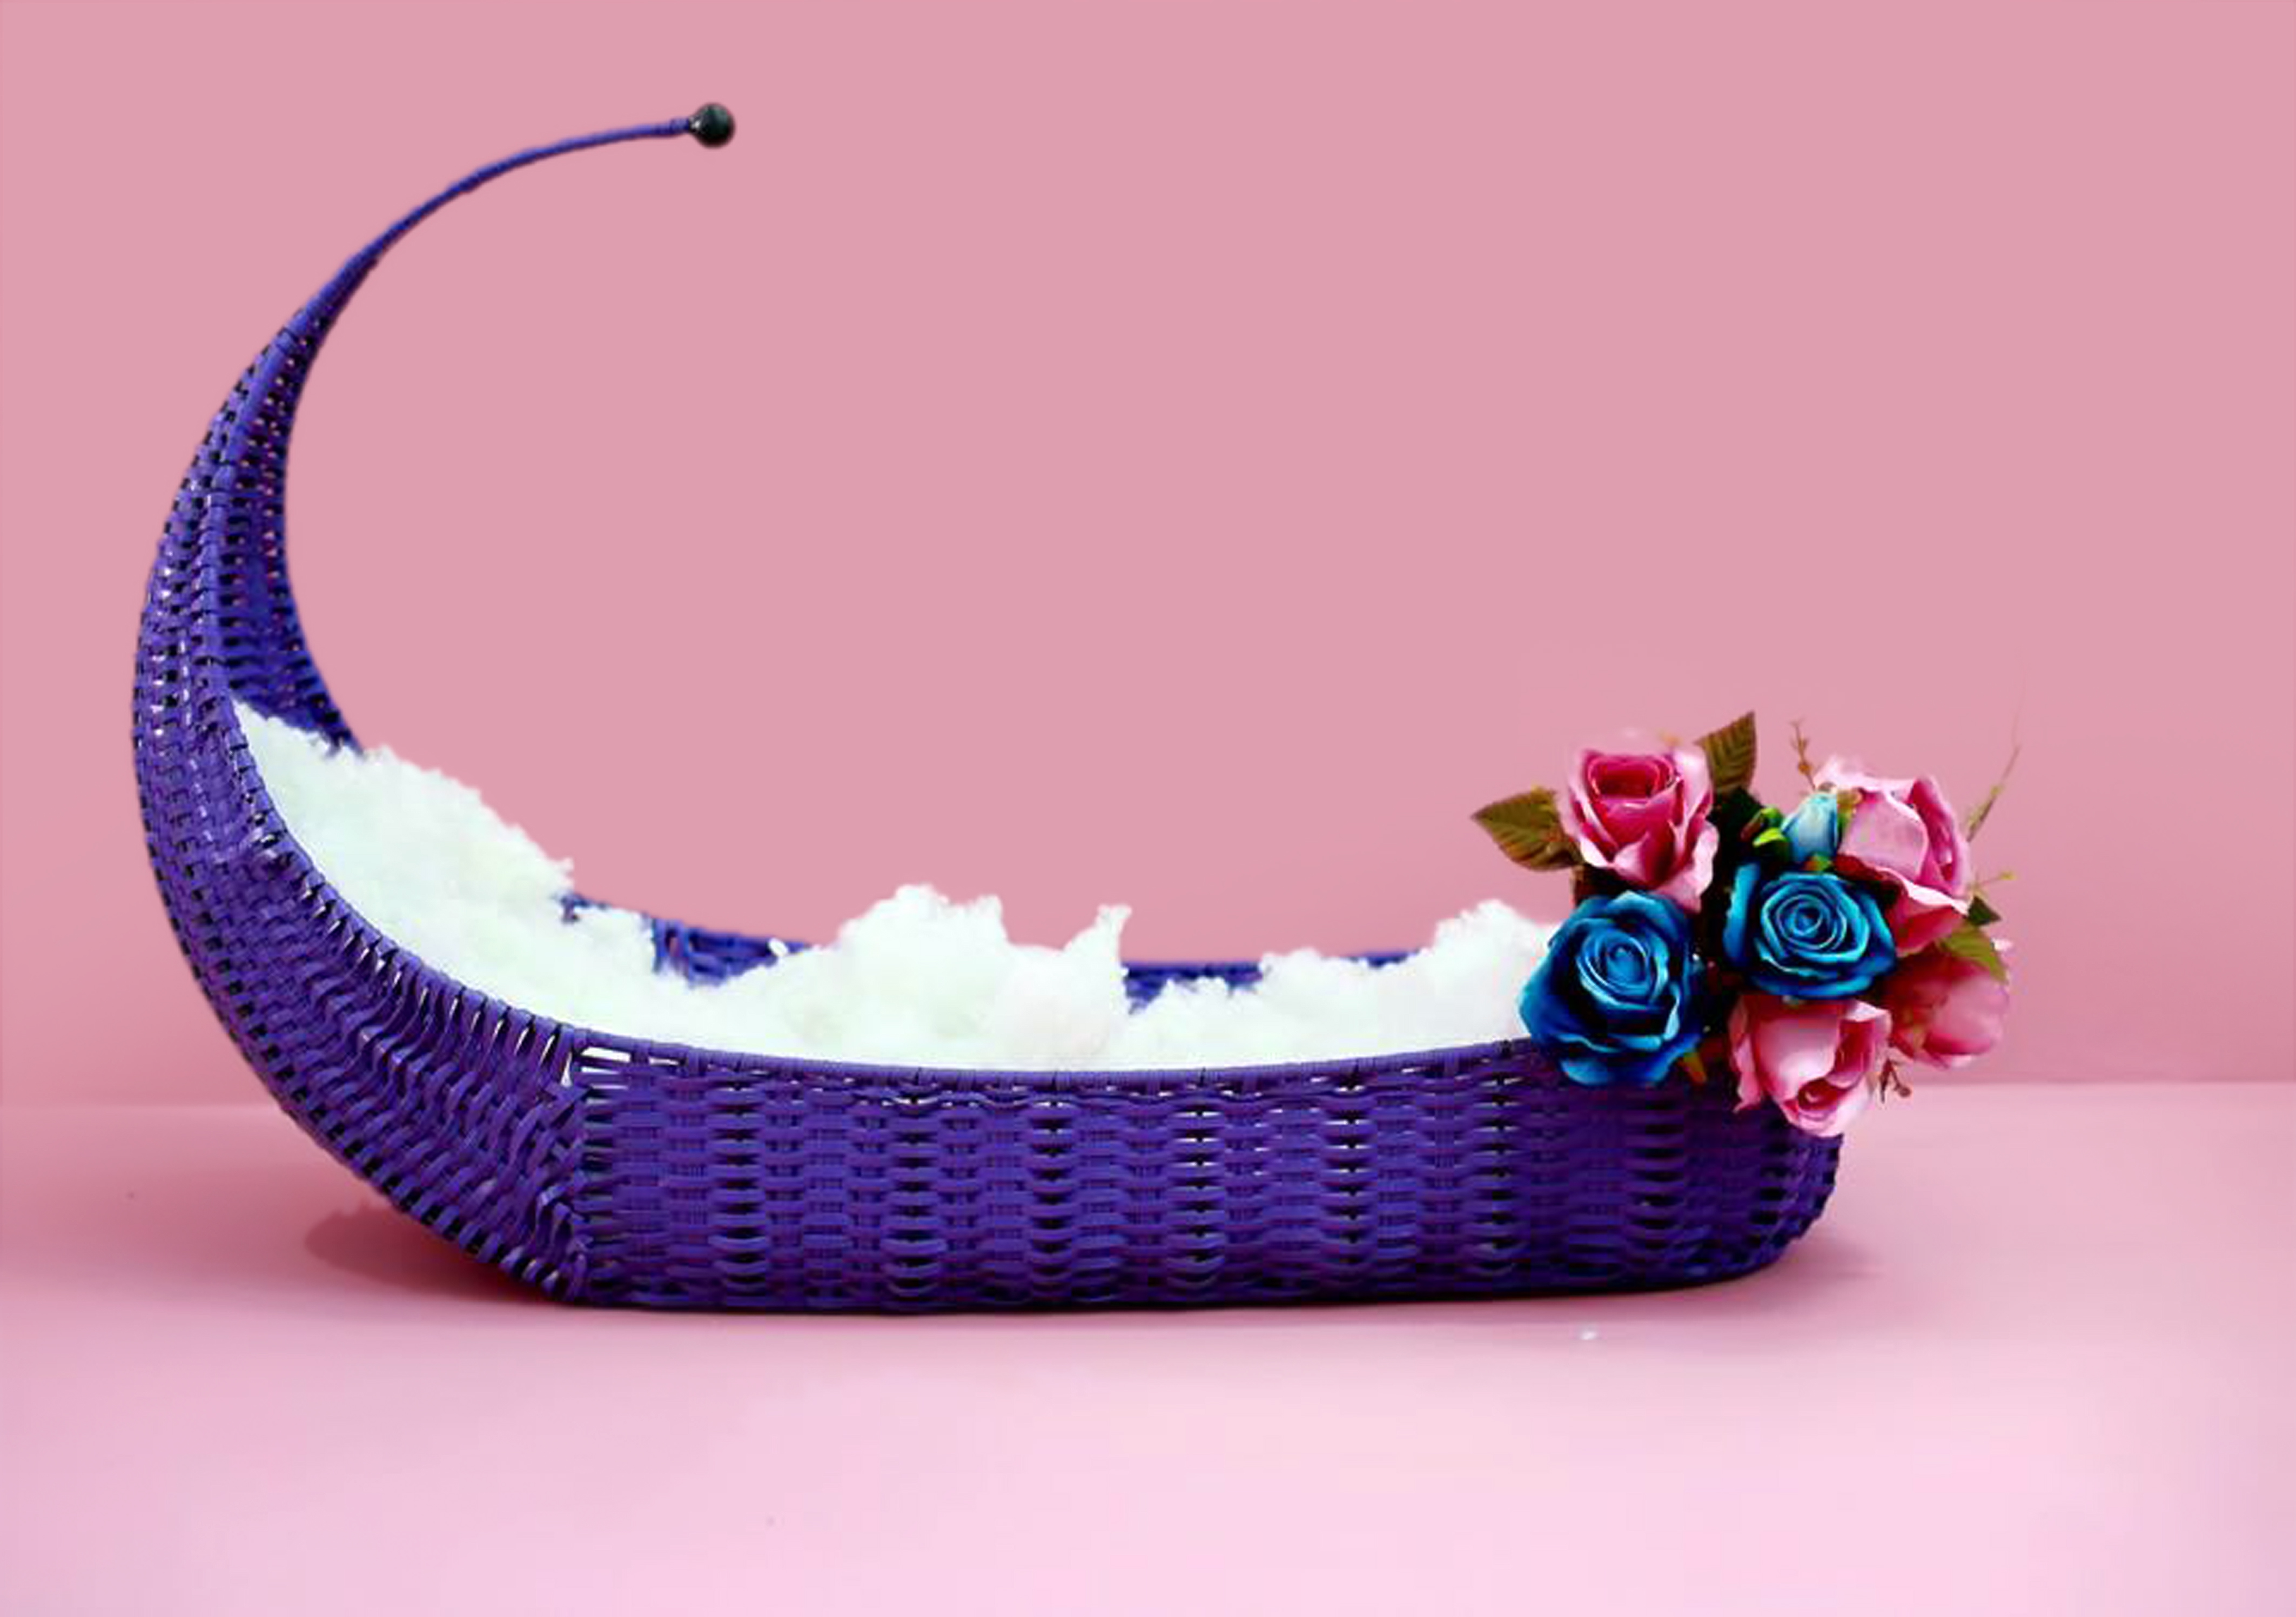
wedding, baby, family, fashion, glasses, plant, bag, headgear, petal, natural material, sunglasses, headpiece, font, rectangle, jewellery, rose, eyewear, tiara, crown, headband, magenta, body jewelry, hair accessory, event, electric blue, bracelet, wedding ceremony supply, fashion accessory, feather, Luggage and bags, cut flowers, costume accessory, floral design, rose family, rose order, metal, still life photography, craft, pearl, strap